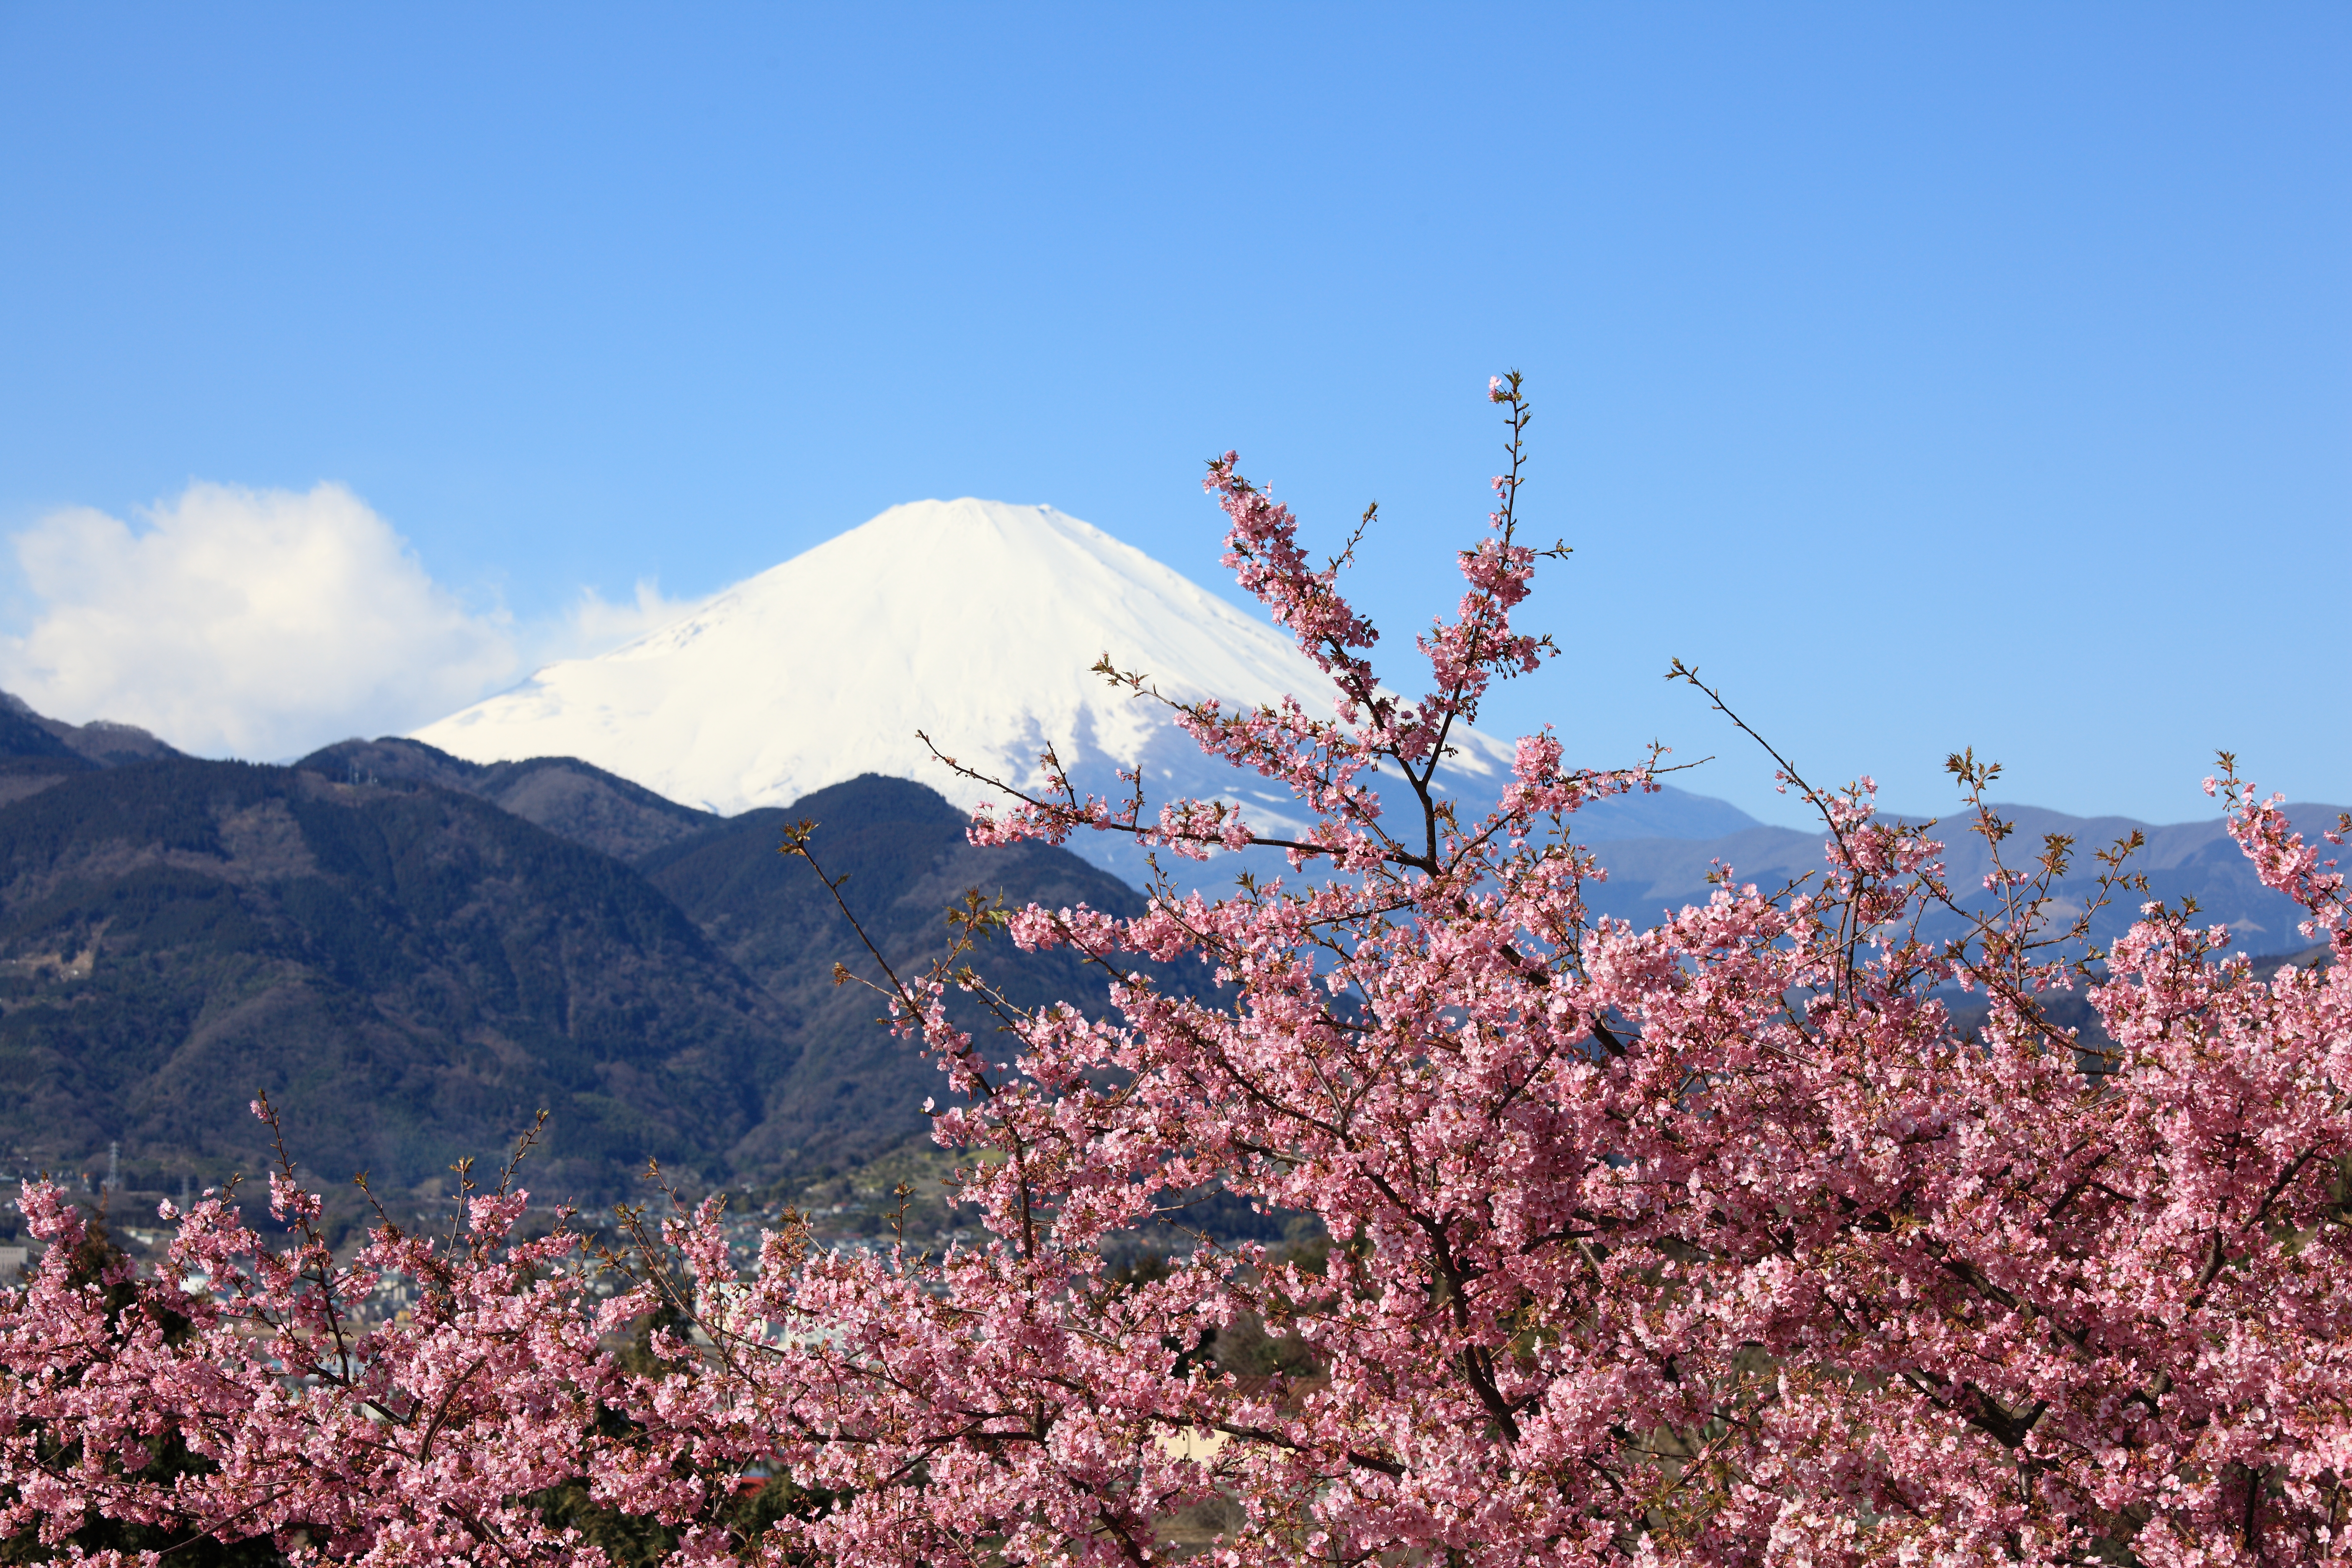
tree, branch, blossom, mountain, plant, sky, flower, clear, high, season, cherry blossom, 5d, day, sakura, hires, fuji, markii, cherry, hi, res, resolution, canon70200f4l, fujiyama, mountainous landforms